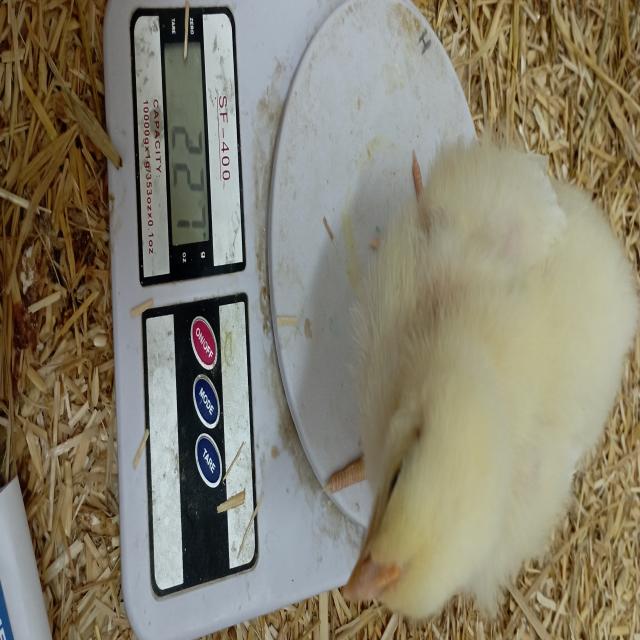
Weight: 227 g